Fulking

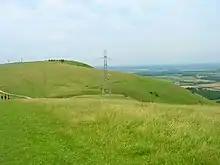
Electricity Pylon from Perching Hill

At the base of the bostal is the grassed over remains of a chalk pit with its Victorian lime kiln beautifully restored. There's another one south of Edburton church, too.